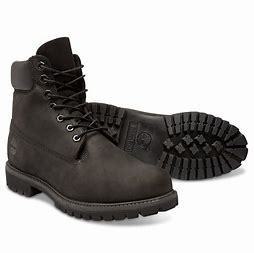
Brand: Timberland
Model: 6 Inch Nubuck